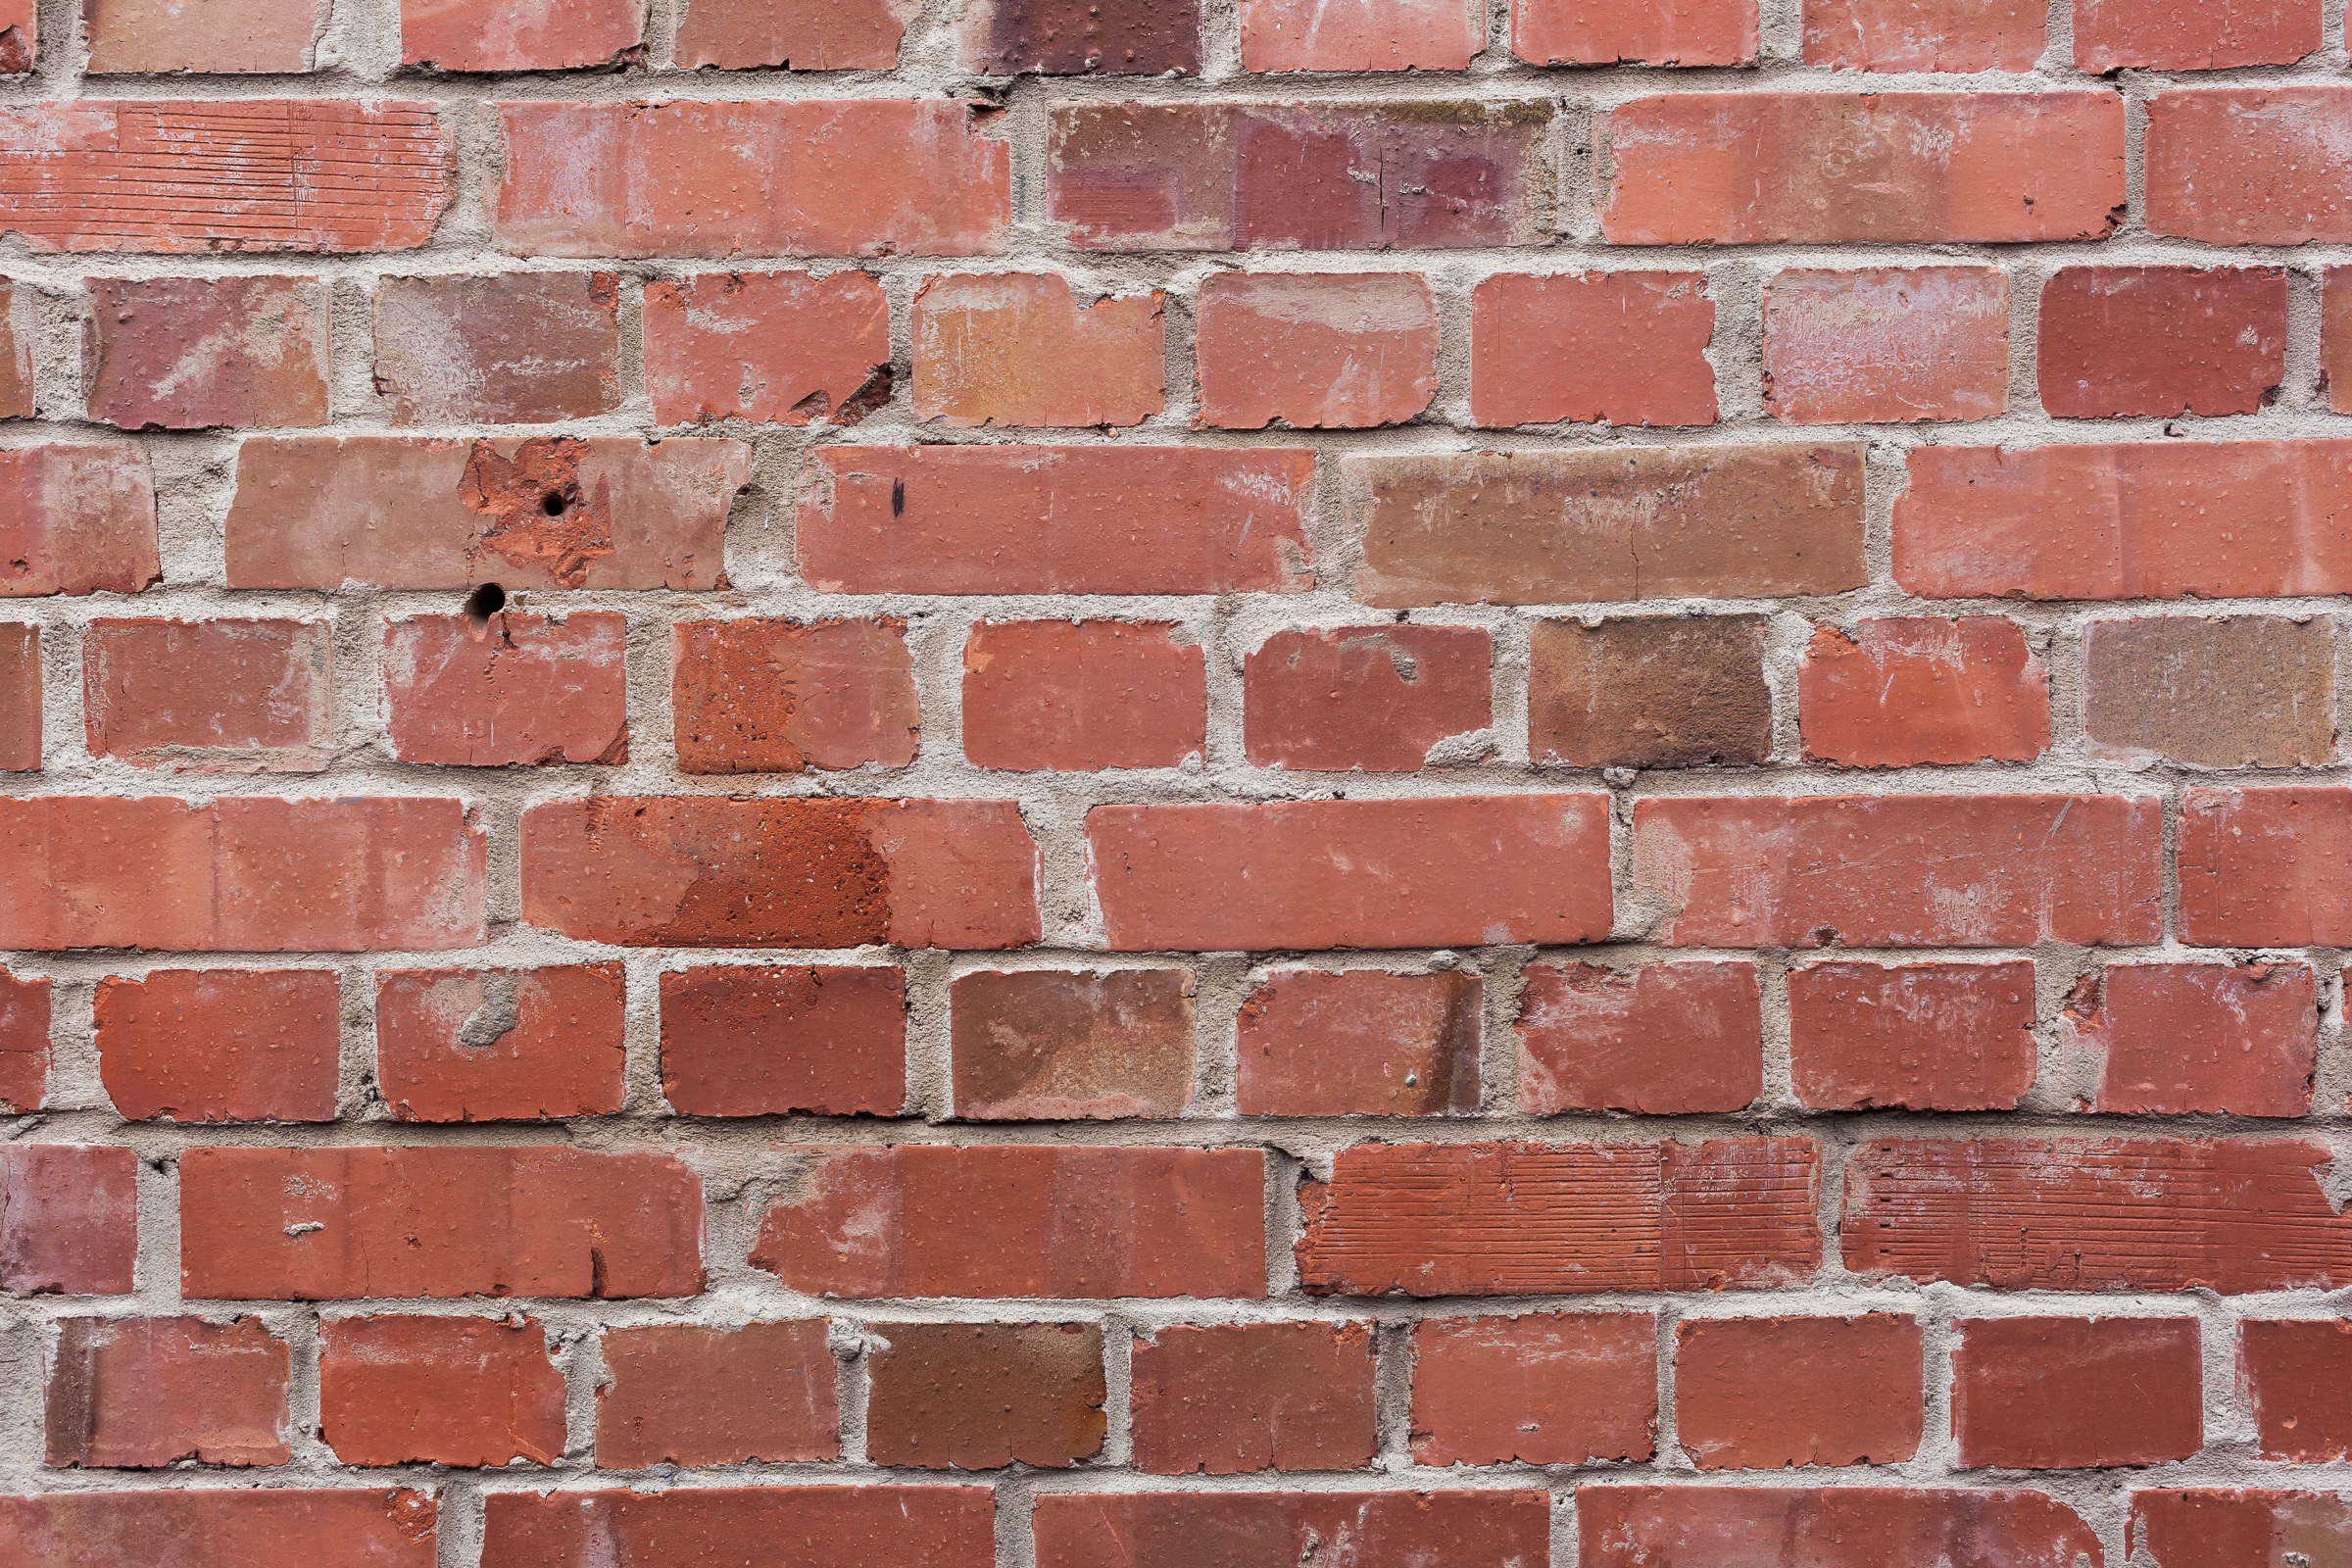
texture, floor, urban, wall, construction, pattern, red, industrial, brick, material, brick wall, background, rectangle, mortar, blocks, brickwork, brick texture